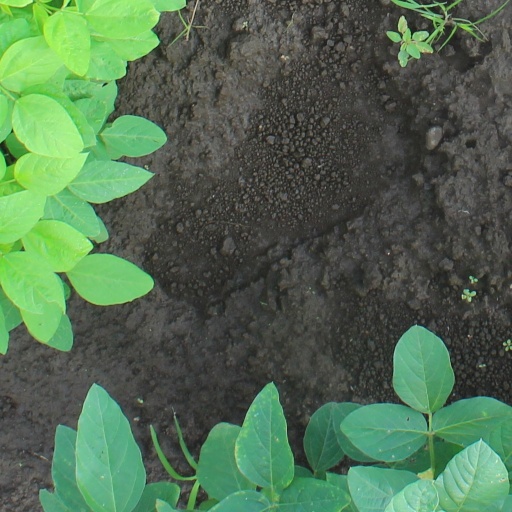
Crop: soybean